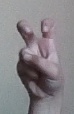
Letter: toot